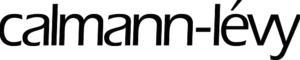
Vieux logo de la maison d’édition française Calman-Lévy